Dietrich von Bern

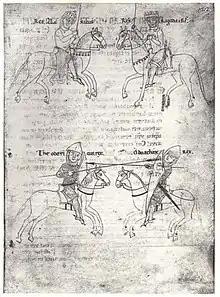
Theodoric's fight against Odoacer imagined as a joust, 1181 from Verona. Vatican Library Cpl 927

Dietrich von Bern and Theoderic the Great were usually treated as the same figure throughout the Middle Ages. However, the lives of Dietrich von Bern and Theodoric the Great have several important differences. Whereas Theodoric the Great conquered Italy as an invader, Dietrich von Bern is portrayed as exiled from his rightful kingdom in Italy. Also, Dietrich is portrayed as a contemporary of Etzel (Attila the Hun, died 453) and his uncle is the semi-legendary Gothic king Ermenrich (Ermanaric, died 370s). Dietrich is associated with Verona (the "Bern" of his name) rather than the capital of the historical Theodoric, Ravenna; the connection to Verona is attested since at least the eleventh century in Latin chronicles, beginning with the Annals of Quedlinburg.